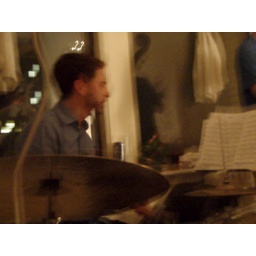
Best seat in the house